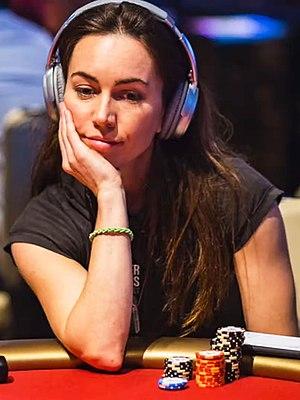
Olivia Boeree, née le 17 juillet 1984 dans le Kent, est un mannequin, une présentatrice de télévision et une joueuse professionnelle de poker britannique.